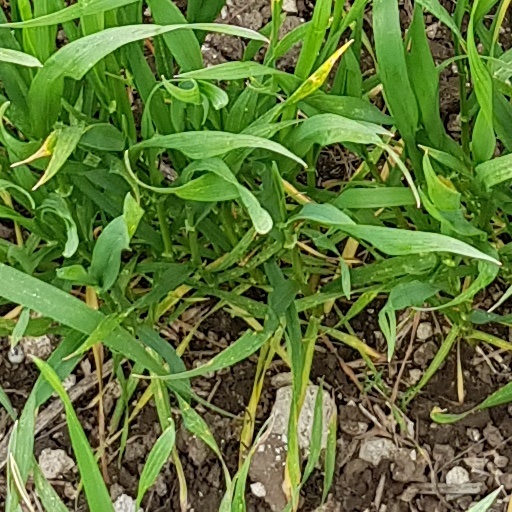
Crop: wheat